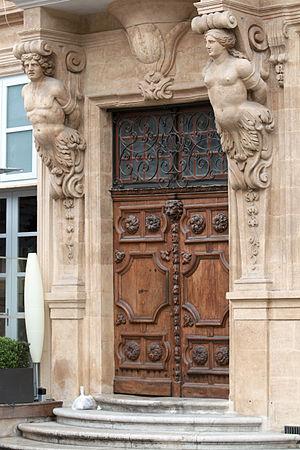
Entrée de l'hôtel d'Agut, Aix-en-Provence (France).
Terme désigne en sculpture, une espèce de statue n'ayant que la tête de figure humaine, et terminée en gaine par le bas. L'origine de ces statues se trouverait dans le culte à Terminus.
Jean-Claude Rambot est un sculpteur et architecte français, né à Aix mais dont la famille paternelle était originaire de Poligny, dans le Jura.
L'hôtel d'Agut est un hôtel particulier situé au n° 2 de la place des Prêcheurs, à Aix-en-Provence.